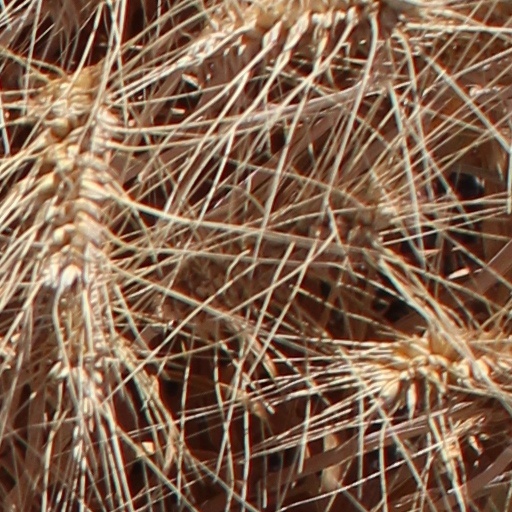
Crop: wheat